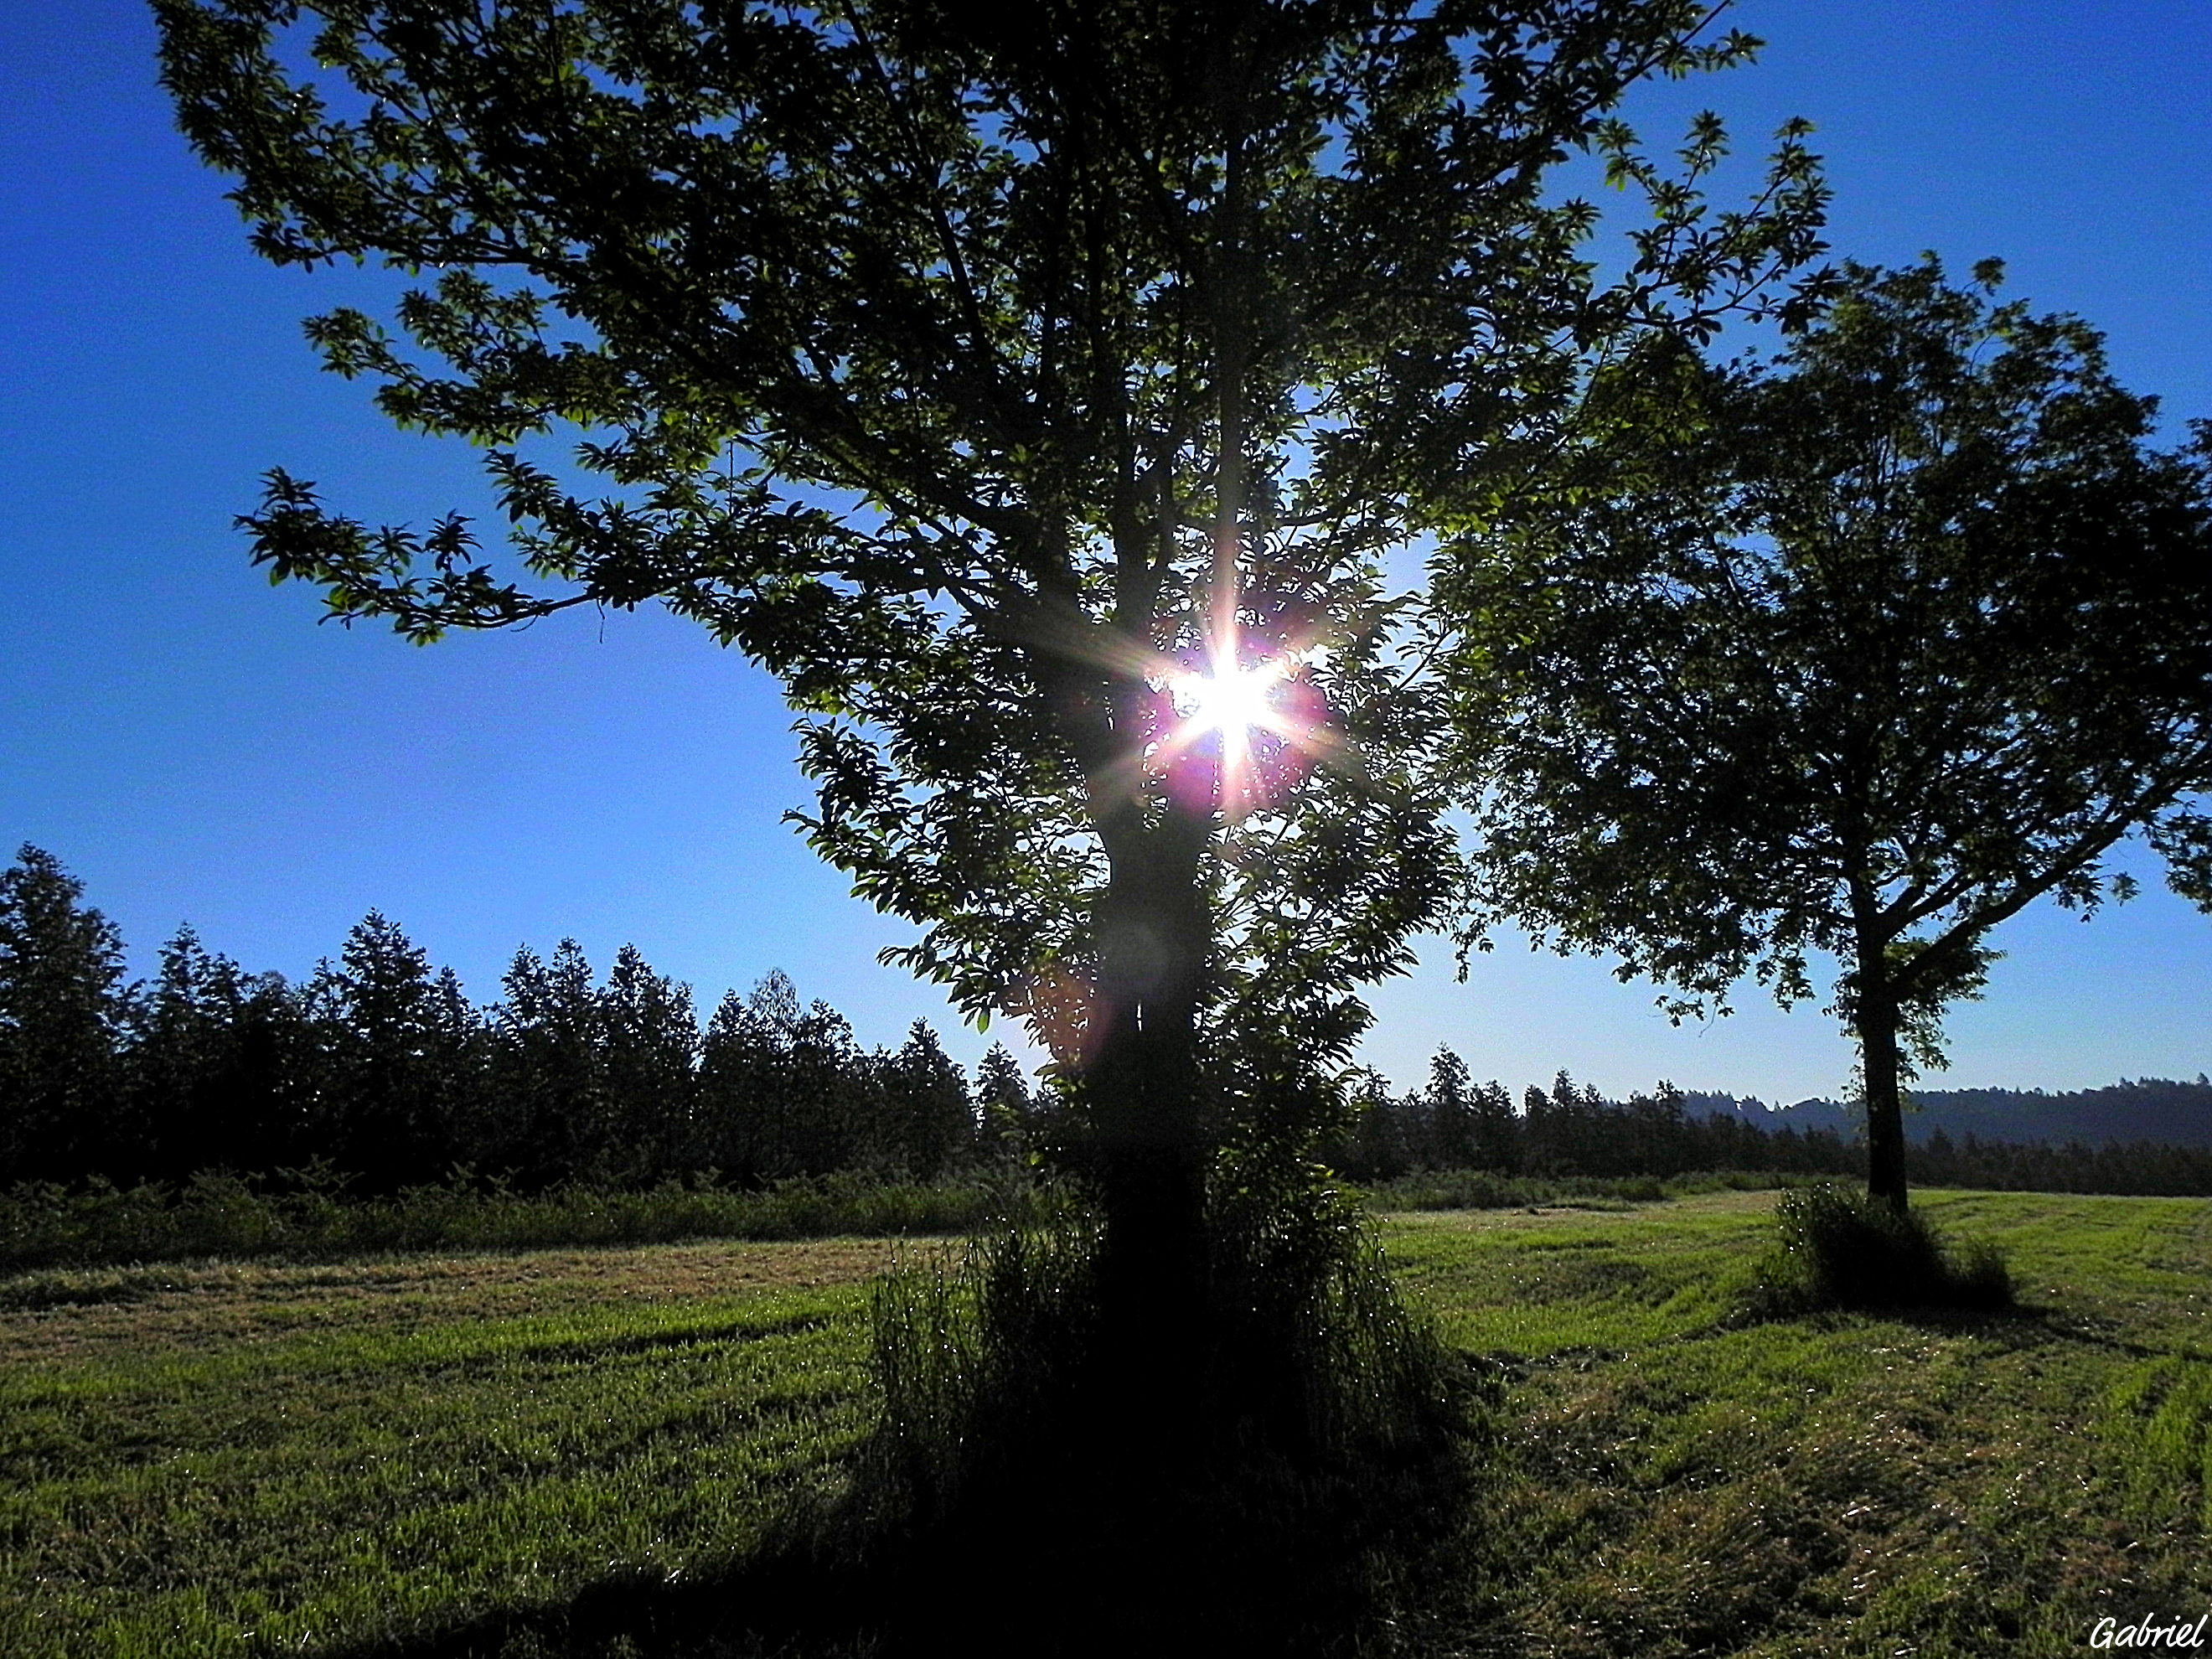
tree, nature, forest, grass, plant, sky, meadow, sunlight, morning, leaf, hill, flower, reflection, autumn, scenery, paisajes, woodland, ggl1, rural area, woody plant, arecales